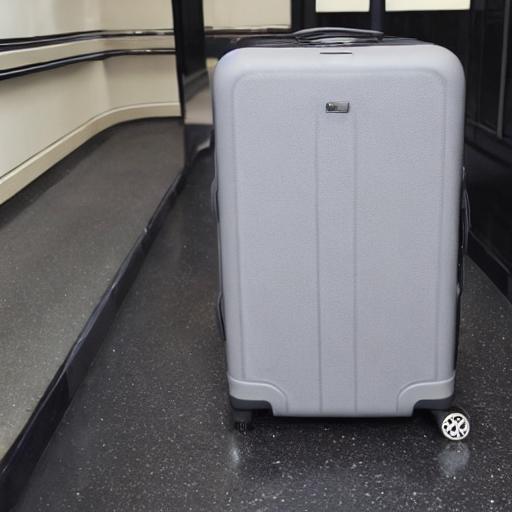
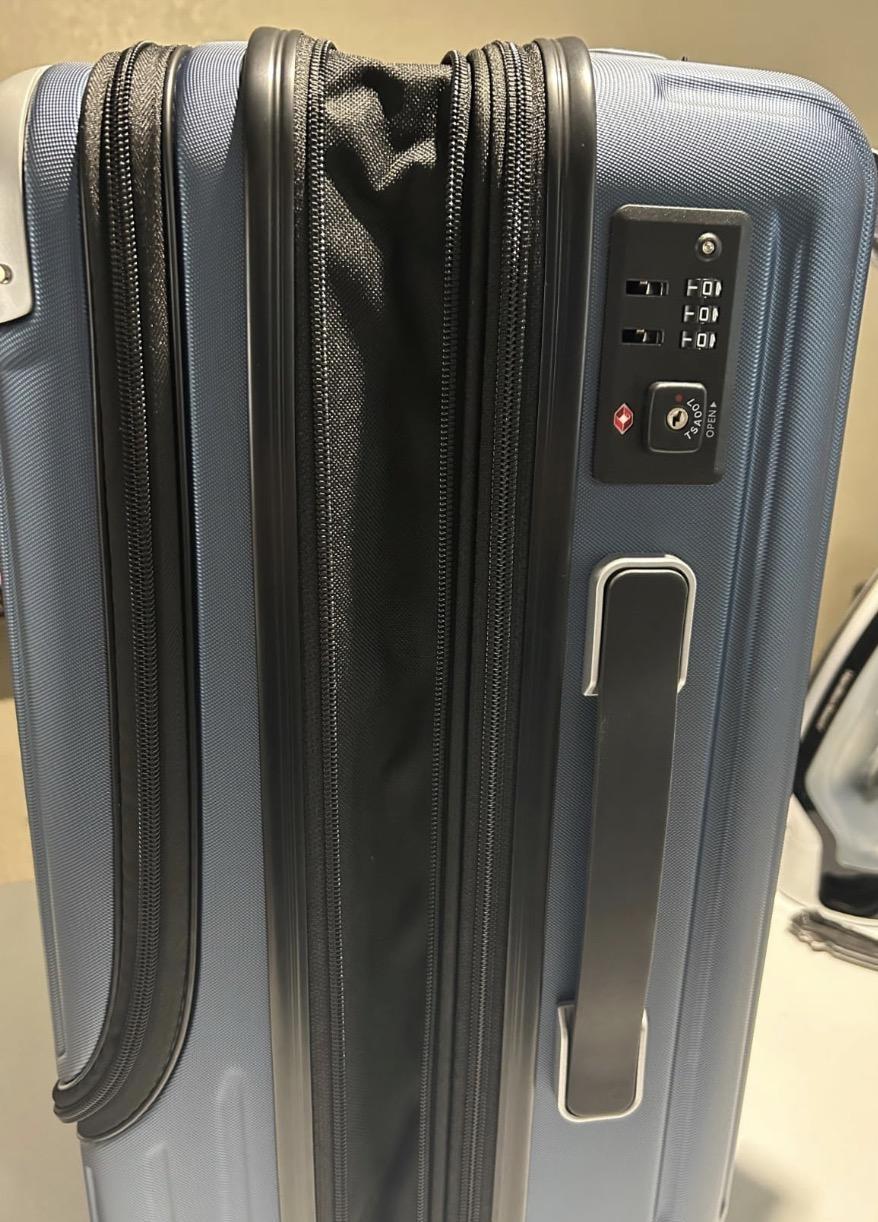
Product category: items_tea
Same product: no